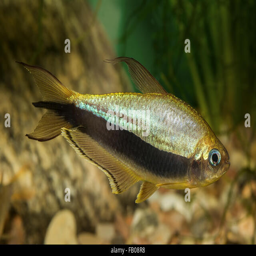
fish with black stripe in the aquarium